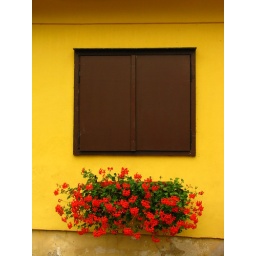
I really love the way little flowers are planted by the windows or balconies in Prague.